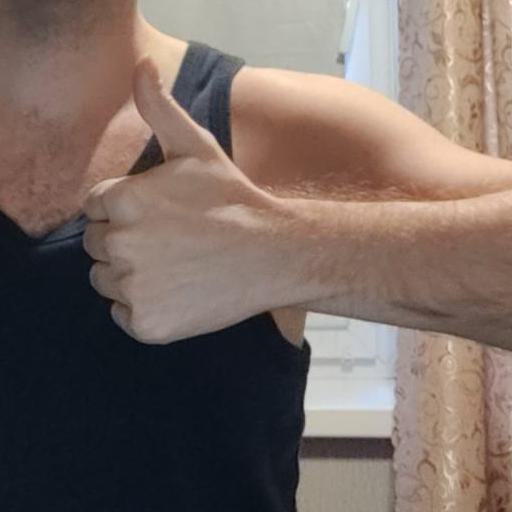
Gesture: like